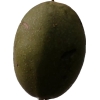
Label: nut